Elisabeth van den Eynde, Princess of Belvedere

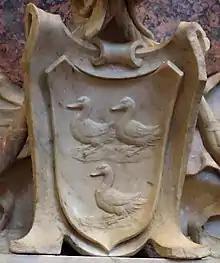
Arms of Van den Eynde

Elisabeth van den Eynde, Princess of Belvedere (also spelled "Vandeneinden", "Vandeneynden", "Van den Eynden", and "Van den Einden") and "suo jure" Baroness of Gallicchio and Missanello (14 April 1674 – 14 February 1743) was an Italian noblewoman. She was the consort of Carlo Carafa, 3rd Prince of Belvedere, 6th Marquess of Anzi, and Lord of Trivigno, and the daughter of Ferdinand van den Eynde, 1st Marquess of Castelnuovo and Olimpia Piccolomini, of the House of Piccolomini. Her grandfather was Jan van den Eynde, a wealthy Flemish merchant, banker and art collector who purchased and renovated the Palazzo Zevallos Stigliano in 1653. Her father Ferdinand, the Marquess of Castelnuovo, built the Vandeneynden Palace of Belvedere between 1671 and 1673. While the Palazzo Zevallos in central Naples passed to her elder sister Giovanna, who married a Colonna heir, Elisabeth was given the monumental Palazzo Vandeneynden, alongside a smaller portion of the Marquess' assets, which included his art collection, one of the largest and most valuable in Naples and its surroundings. Upon her marriage to Carlo Carafa, the Vandeneynden Palace came to be known as "Villa Carafa".